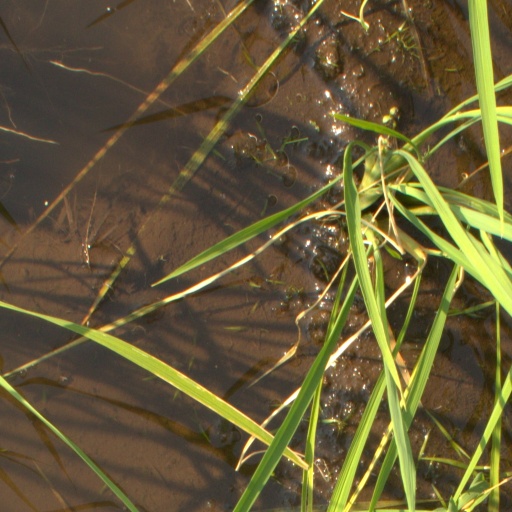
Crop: rice